Jan Baptist van Meunincxhove

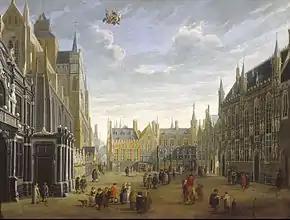
The Burg in Bruges

While his master Jacob van Oost was mainly known as a history and portrait painter, Jan Baptist van Meunincxhove's artistic path ventured into more diverse directions. He is known to have worked in a wide range of genres including architectural paintings of churches, city views, group scenes, marine views, landscapes and history paintings.